Bréguet 1150 Atlantic

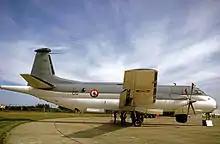
Atlantic of the French Navy in service with 24 Flotille in 1973

An initial order for 60 Atlantics 40 for France and 20 for Germany was placed in 1963, with deliveries starting in 1965 and continuing to 1968. The production line had shut down by the time the Netherlands placed an order for nine Atlantics and Italy ordered eighteen. Aircraft from this second production batch were delivered from 1972 to 1974.